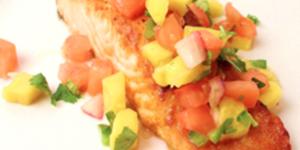
salmon al mango